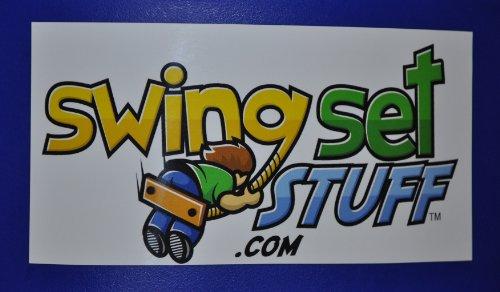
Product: Swing Set Stuff Commercial Safety Chain for 1/2 Bucket Swing Seat
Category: Toys & Games | Sports & Outdoor Play | Play Sets & Playground Equipment | Play Set Attachments
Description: Galvanized chain.
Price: $5.38
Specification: ProductDimensions:0.5x0.5x12inches|ItemWeight:3.2ounces|ShippingWeight:3.2ounces|DomesticShipping:Currently,itemcanbeshippedonlywithintheU.S.andtoAPO/FPOaddresses.ForAPO/FPOshipments,pleasecheckwiththemanufacturerregardingwarrantyandsupportissues.|InternationalShipping:Thisitemisnoteligibleforinternationalshipping.LearnMore|ASIN:B001VTEPHI|Itemmodelnumber:SSS-0018-P|Manufacturerrecommendedage:36months-10years